Anand Gandhi

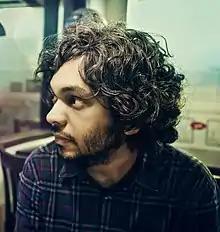
Anand Gandhi in 2011

Anand Gandhi (born Anand Modi, 26 September 1980) is an Indian filmmaker, entrepreneur, media producer, innovator and systems researcher. He is also the founder/CEO of the Mumbai-based new media studio and systems think tank Memesys Culture Lab. His debut feature film "Ship of Theseus" (2013), which premiered at the Toronto International Film Festival, won the National Film Award for Best Picture. Gandhi's second film as creative director, executive producer and screenwriter, "Tumbbad" opened the Critics' Week at the 75th Venice Film Festival, released to a wide critical acclaim in October 2018.